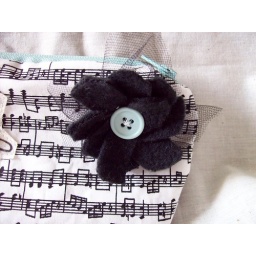
new pouch in shop! I love the mint with the black and white :)